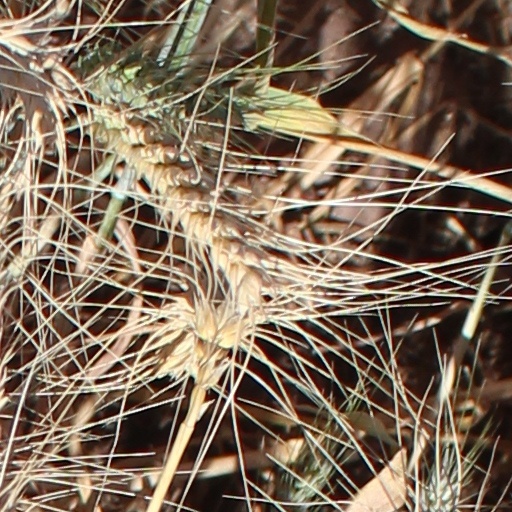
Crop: wheat